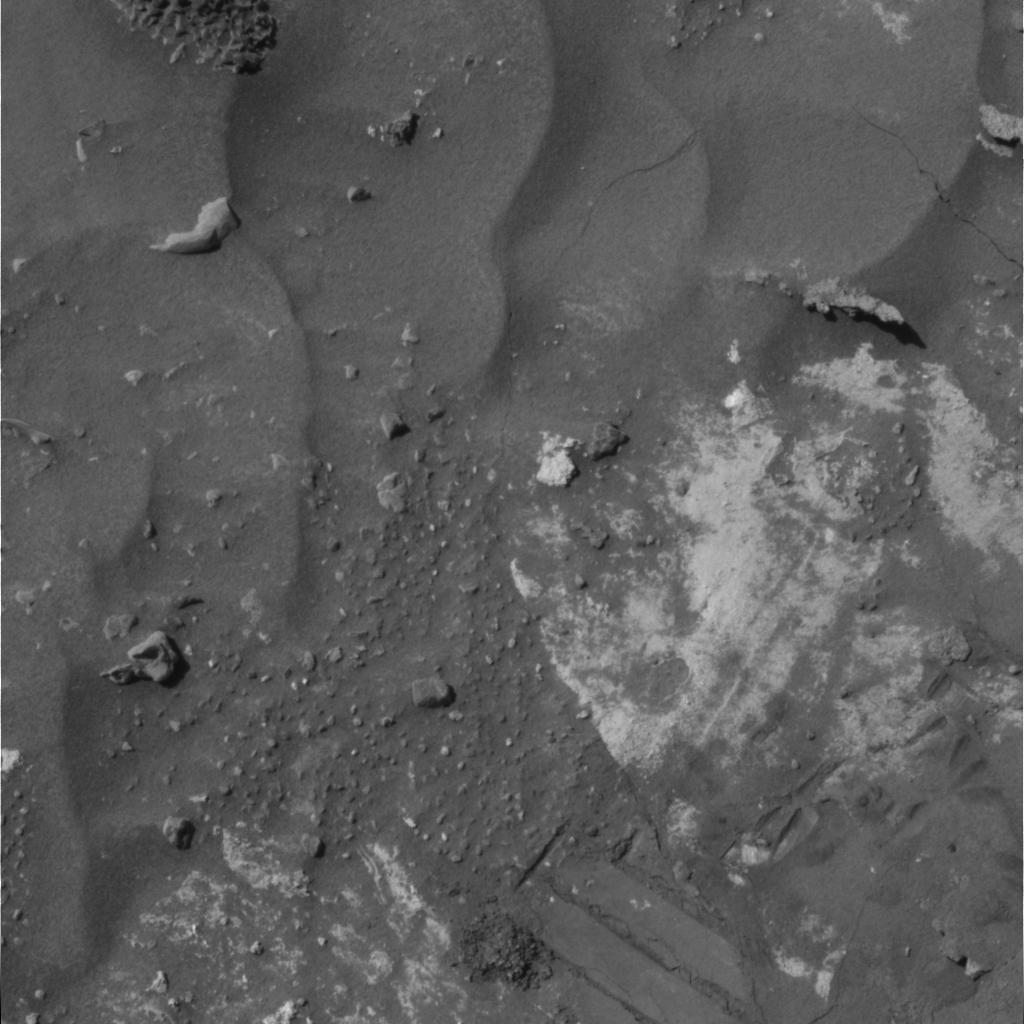
Surface features visible: Rover Tracks, Rock Outcrops, Clasts, Soil, Nearby Surface